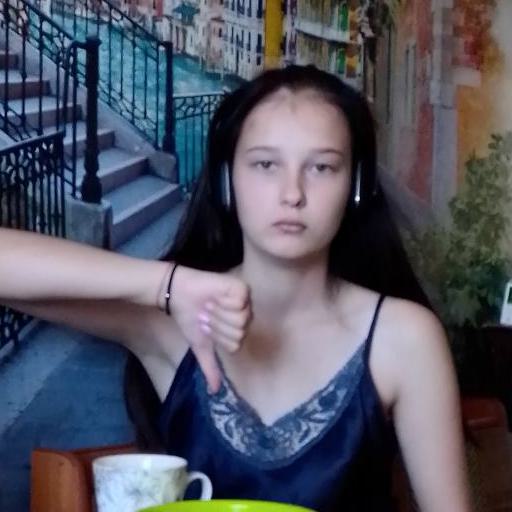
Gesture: dislike